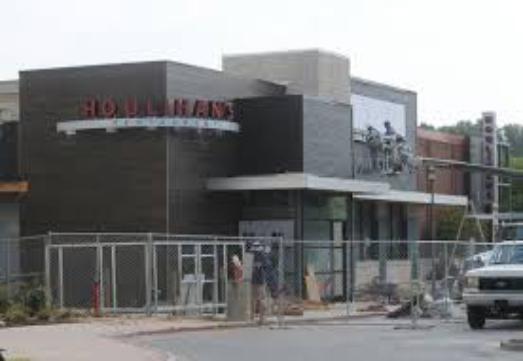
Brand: Houlihan's
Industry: Others